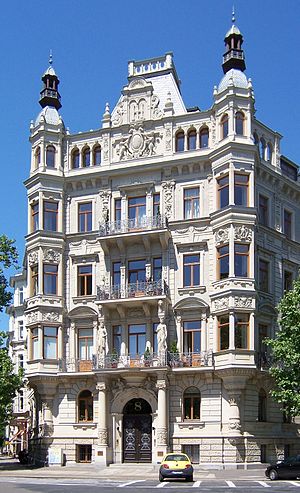
Gründerzeit
Typisk hus fra "Gründerzeit" i Leipzig. Bemærk specielt de to tårne, de gotiske vinduer foroven og i det hele taget den meget udsmykkede facade.
Gründerzeit betegnes normalt den periode i tysk historie, der strækker sig fra tiden umiddelbart efter den tyske sejr i den tysk-franske krig 1870/1871 frem til århundredeskiftet. Iblandt hører man den også brugt om den tilsvarende periode i østrigsk historie.